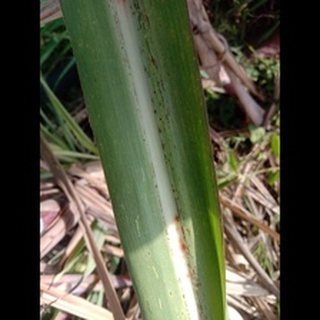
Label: sugarcane_rust